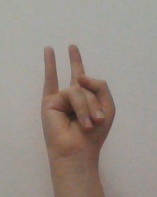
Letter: la